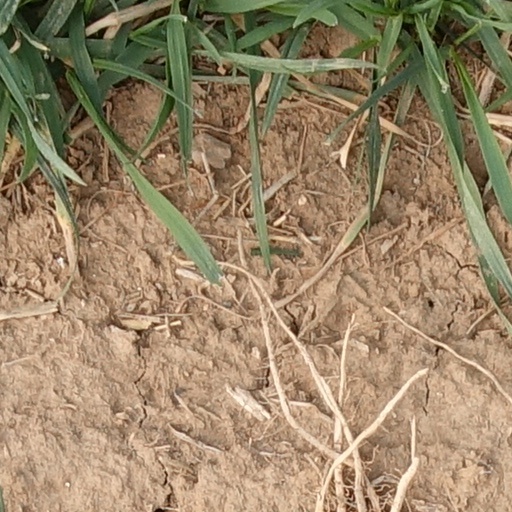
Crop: wheat